Invictarx

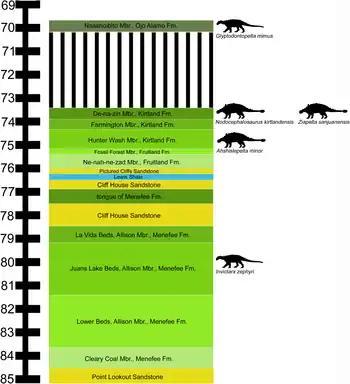
Stratigraphic occurrences of Invictarx and other ankylosaurs from New Mexico.

In May 2011, an incomplete postcranial skeleton of an ankylosaur was discovered from the upper Allison Member of the Menefee Formation, San Juan Basin by Daniel Williamson. A second incomplete postcranial skeleton was discovered in October 2011 by Andrew T. McDonald while a third specimen was discovered in October 2015 by Keith Brockmann. The specimens were subsequently named and described in 2018 by Andrew T. McDonald and Douglas G. Wolfe.